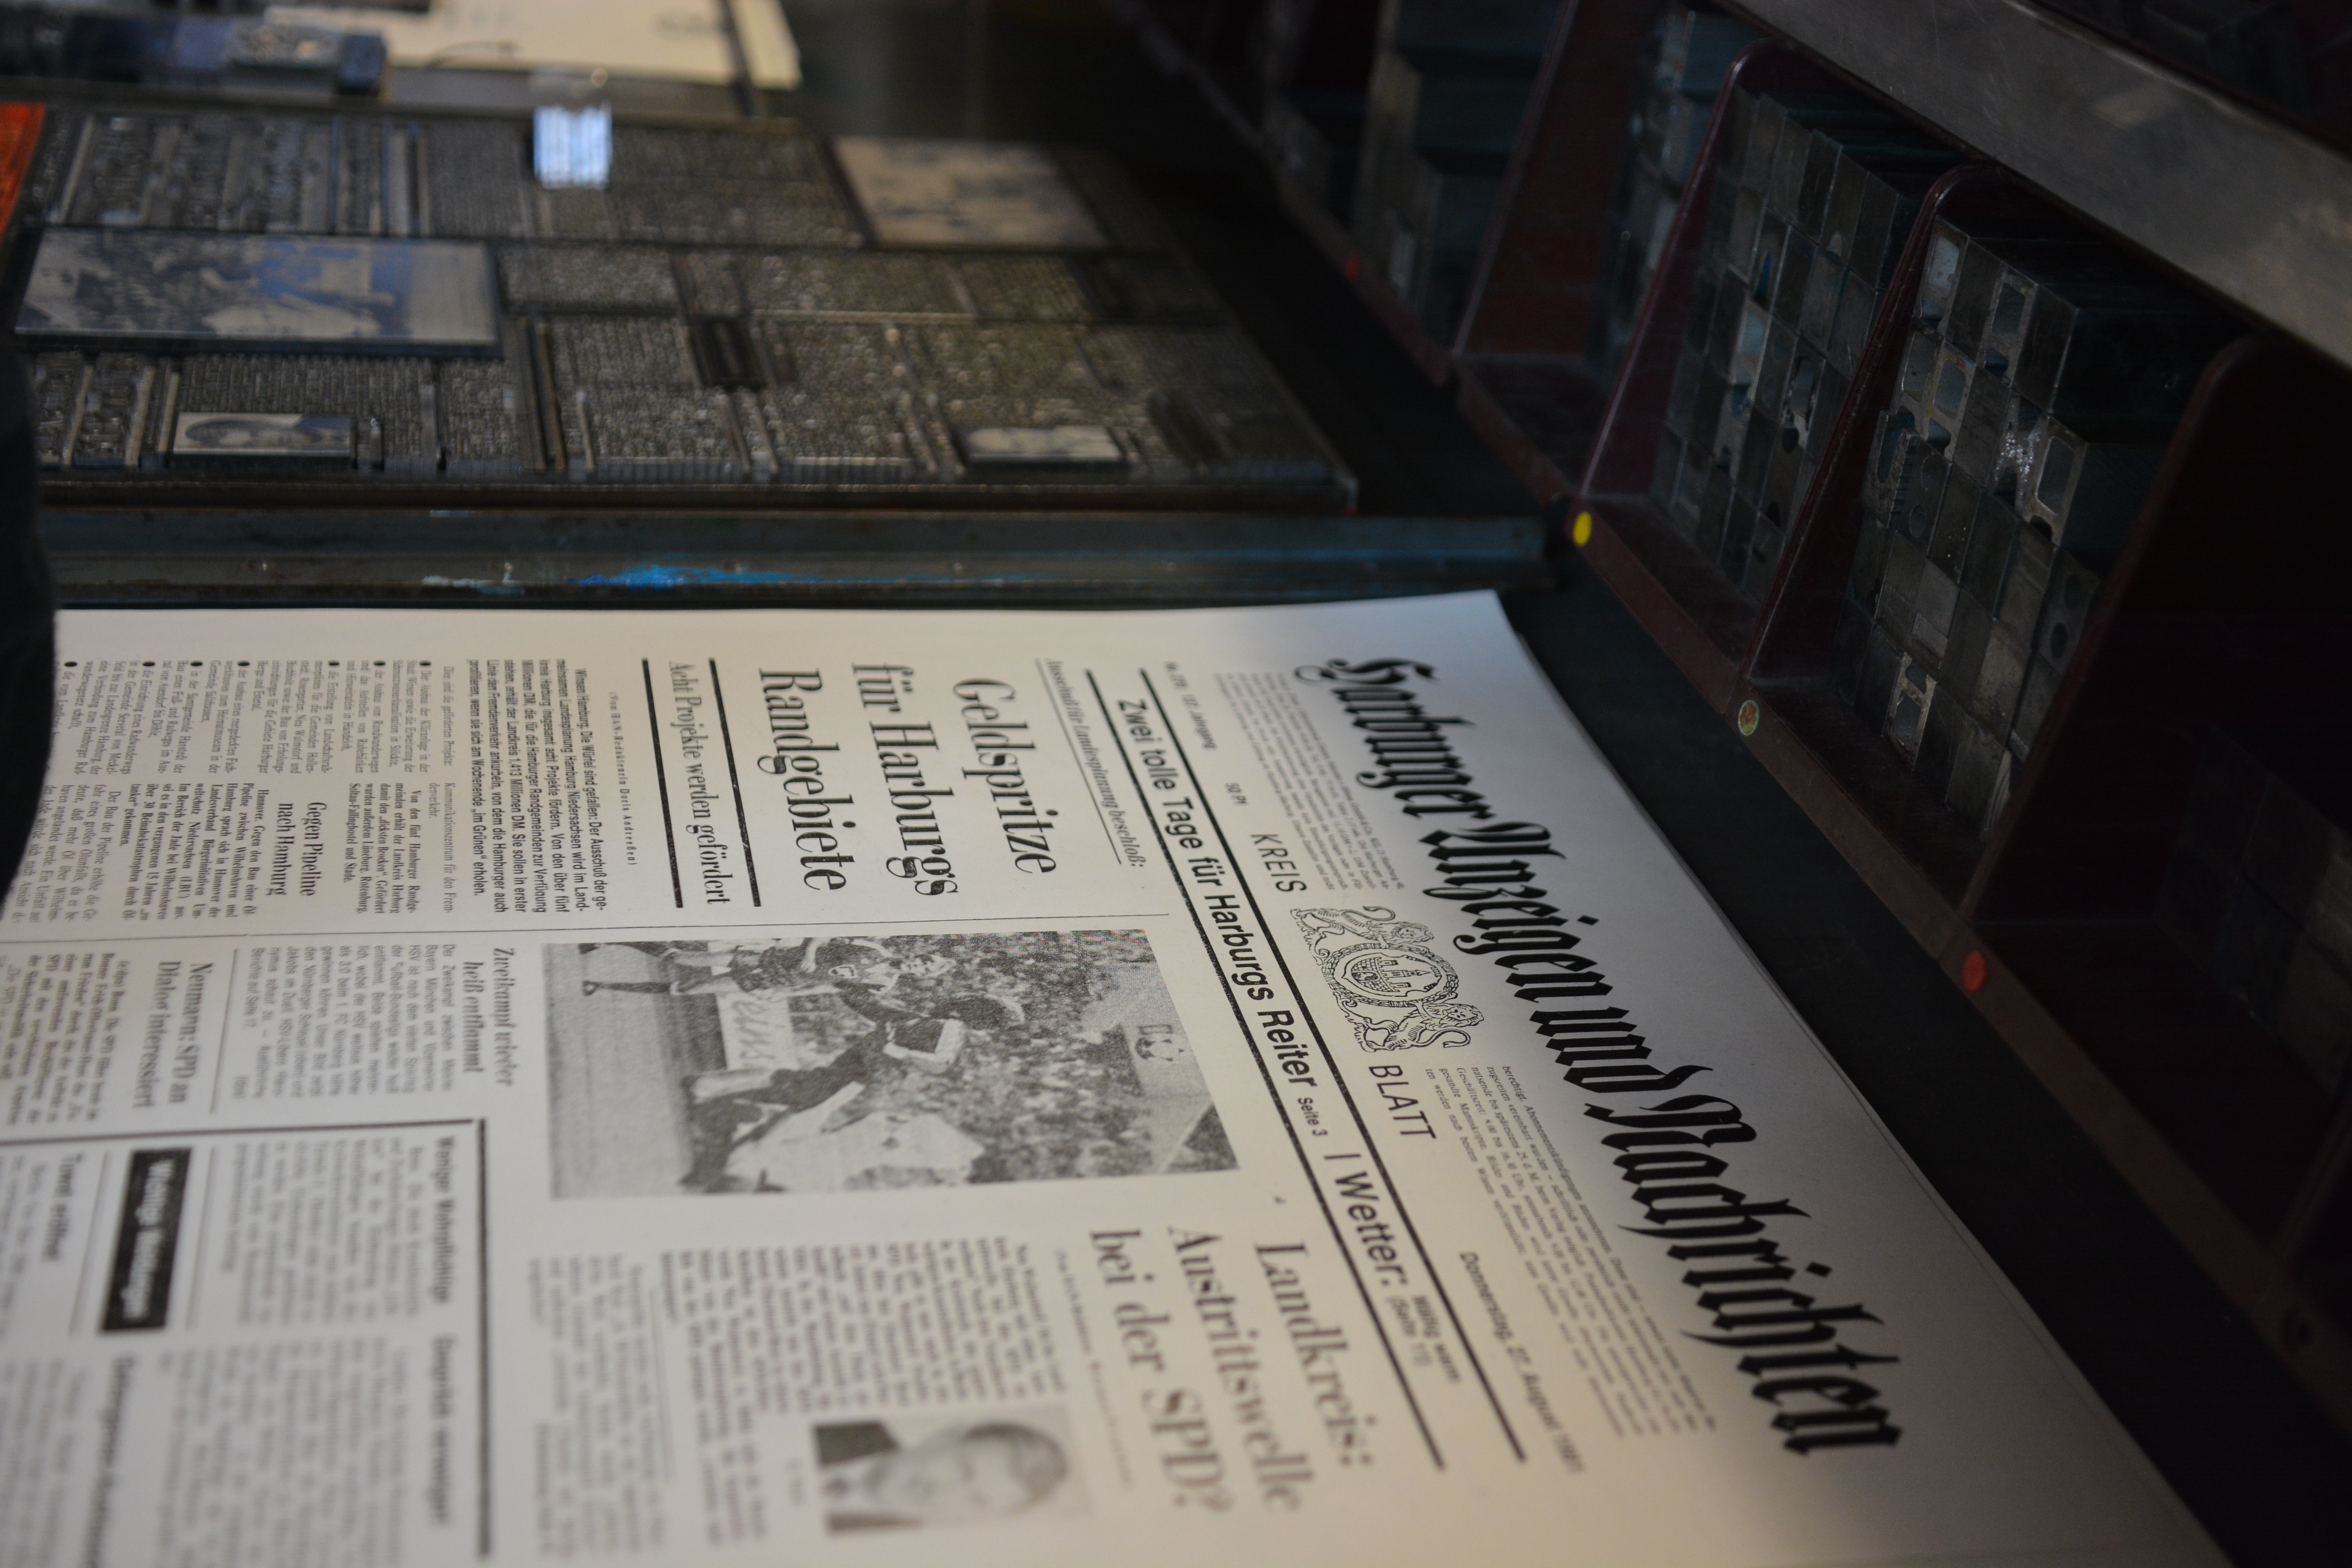
newspaper, printing, art, design, hamburg, museum of the work, barmbek, personal computer hardware, compact disc